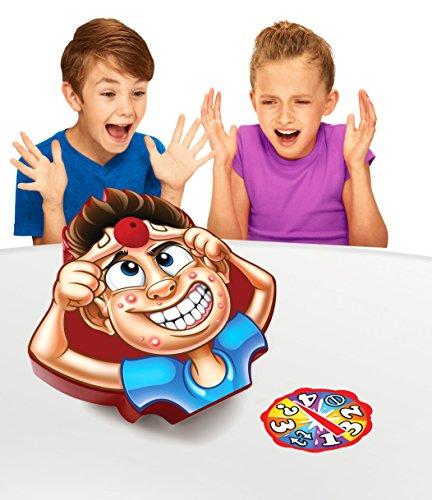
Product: Pop A Zit Game
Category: Toys & Games | Games & Accessories | Board Games
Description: Spin the dial, squeeze the zit, blast water or spray string.
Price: $18.99
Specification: ProductDimensions:10.5x2.7x11inches|ItemWeight:14.1ounces|ShippingWeight:1.48pounds|ASIN:B07BW44HNZ|Itemmodelnumber:85730|Manufacturerrecommendedage:4-7years